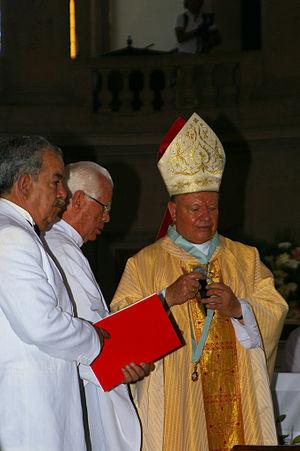
Juan Sandoval Íñiguez, né le 28 mars 1933 à Yahualica de González Gallo, est un cardinal mexicain de l'Église catholique. Il est évêque de Ciudad Juárez, puis archevêque de Guadalajara de 1994 à décembre 2011, archevêque émérite depuis.